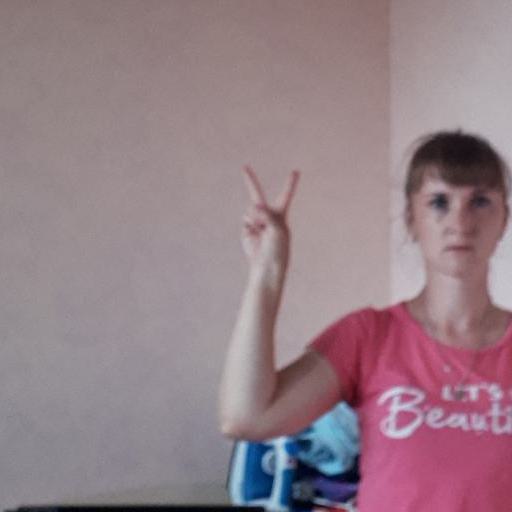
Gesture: peace